Central of Georgia Railway

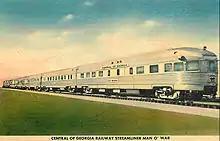
Postcard depiction of the streamliner "Man o' War". It was well known for its four beautiful Budd built streamlined cars.

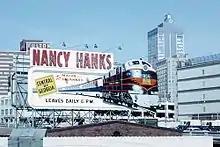
Atlanta billboard advertising the "Nancy Hanks", 1963

The famous passenger train, the "Nancy Hanks II" (1947–1971), ran from Atlanta to Savannah, via Macon. It had the two added on the end to distinguish it from a short-lived train the Central sal in the 1890s. Another notable train was the "Man o' War" (1947–1970), a Columbus – Atlanta route, via Newnan. Both of these trains were named after prize-winning racehorses. When Amtrak took control of the Southern Railway's passenger service in 1971, The Southern decided to discontinue the "Nancy Hanks II" but continue operating the "Crescent Limited" until 1977.